San Baw

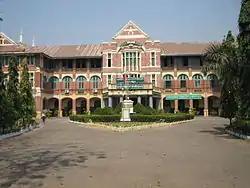
St. Paul's High School

San Baw was born on 29 June 1922 to Daw Si Si and U Thaw Zan in Tapun, a small town 220 km northwest of Rangoon (Yangon) in British Burma. His parents apparently were well-to-do and lived around the country as he went to St. Agnes' Convent in Kalaw in the country's northeast for the first few years of primary school, and attended Rangoon's St. Paul's English High School from latter primary school to high school, graduating in 1942. However, the arrival of World War II in late 1941 had shut down all the few colleges in the country, and it was only in 1944 that he was able to enroll at the wartime medical school, founded a year earlier by Drs. Ba Than, S. Sen and Yin May. After the war, he enrolled at the just rechristened Faculty of Medicine of Rangoon University, graduating with an MBBS in March 1950.